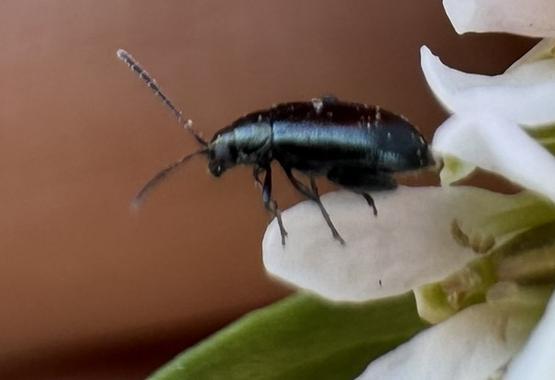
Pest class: crucifer_flea_beetle